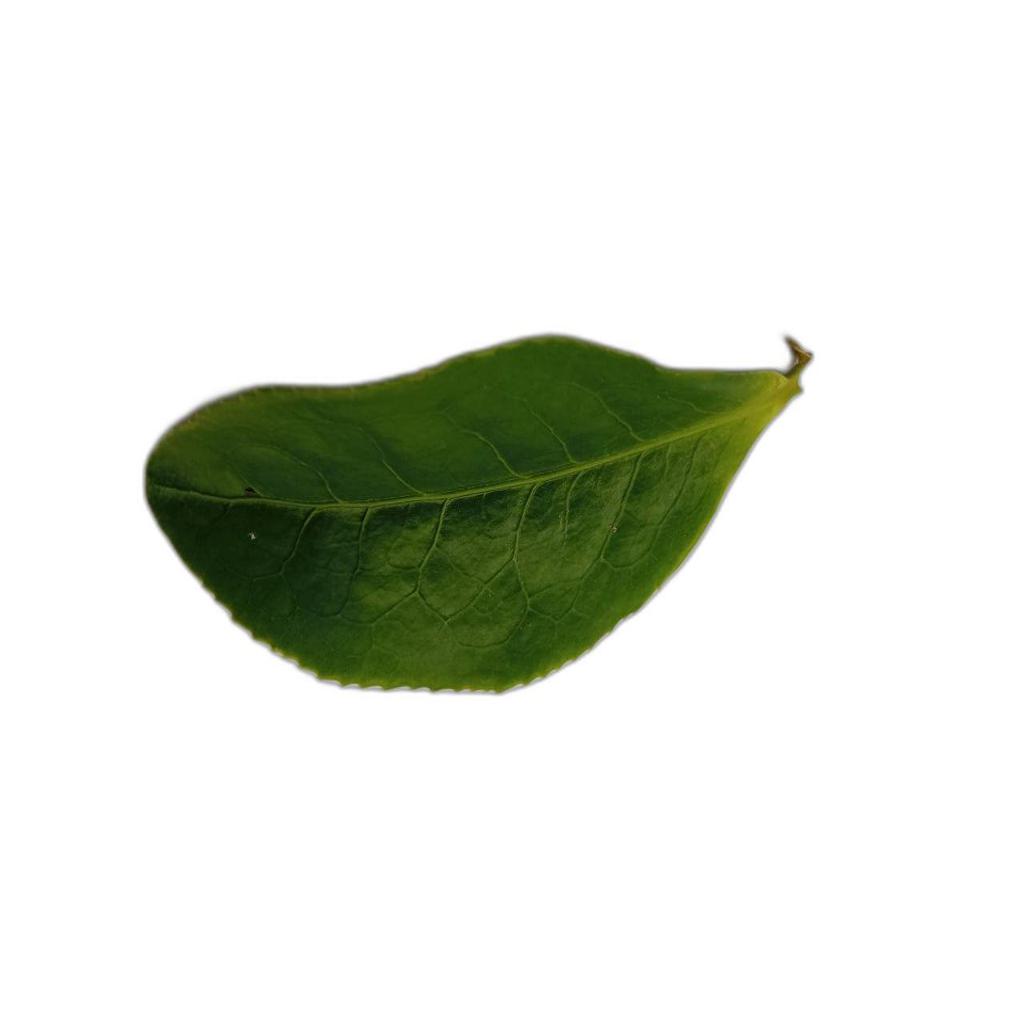
Label: Healthy